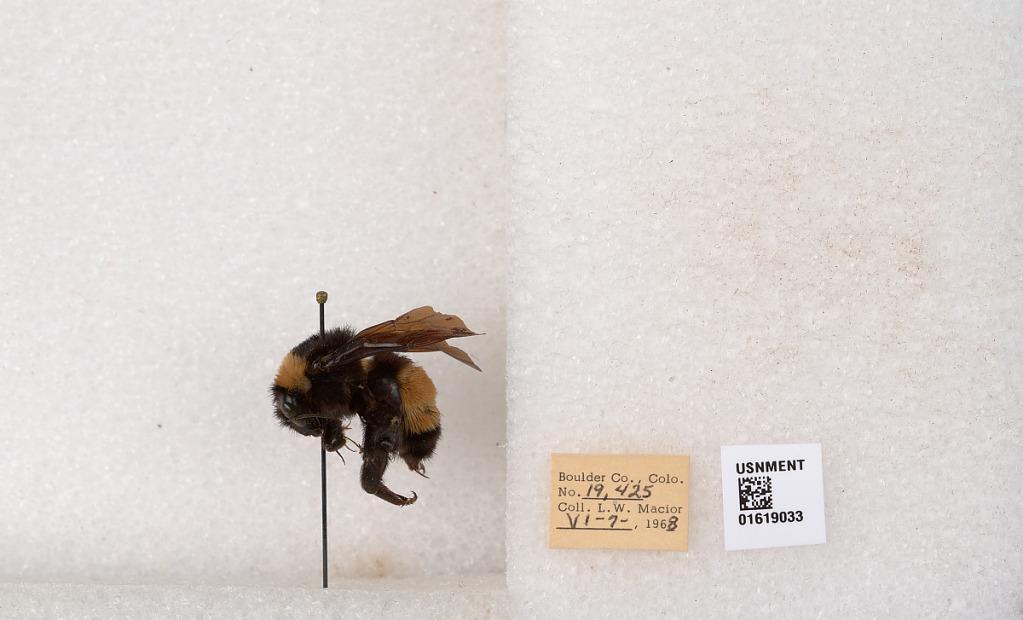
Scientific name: Bombus (Bombus) nevadensis auricormus
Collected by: L. Macior
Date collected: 1968-6-7
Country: United States
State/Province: Colorado
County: Boulder
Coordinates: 40.0925, -105.358